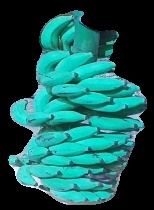
Variety: elakki-bale
Grade: grade3